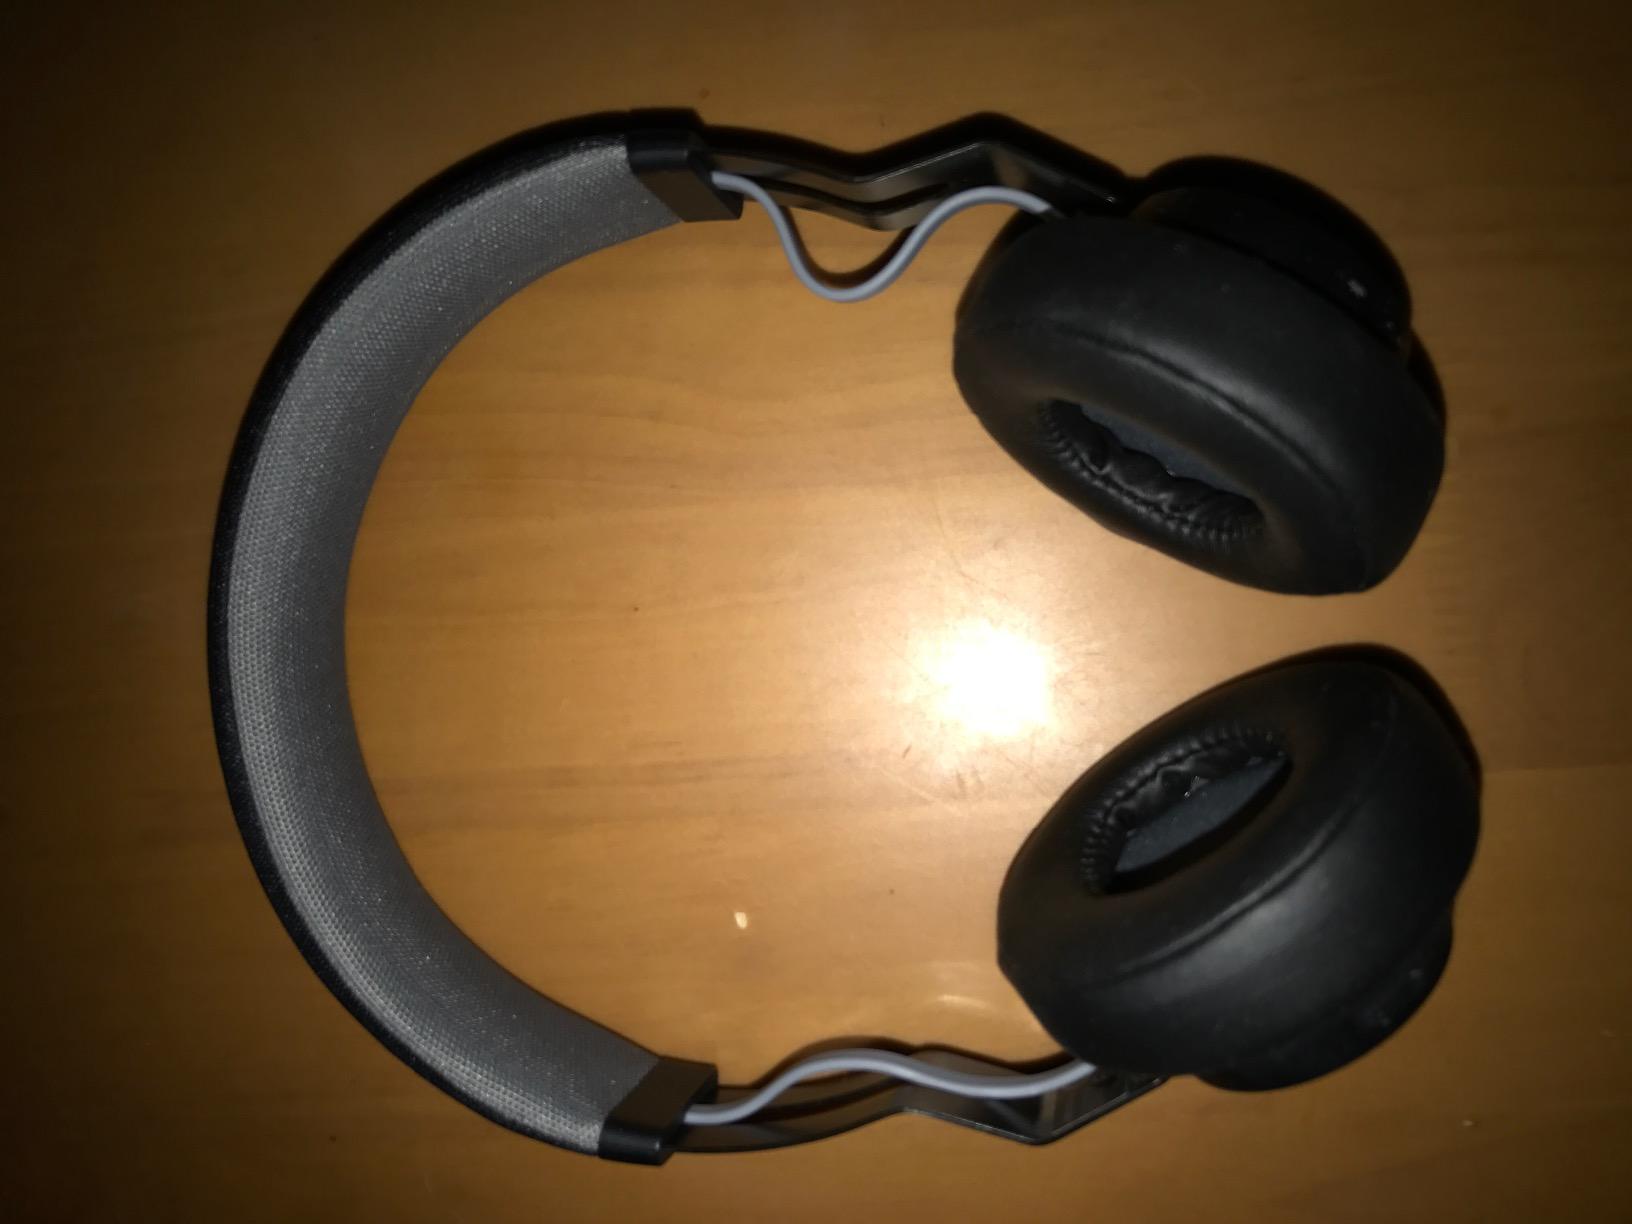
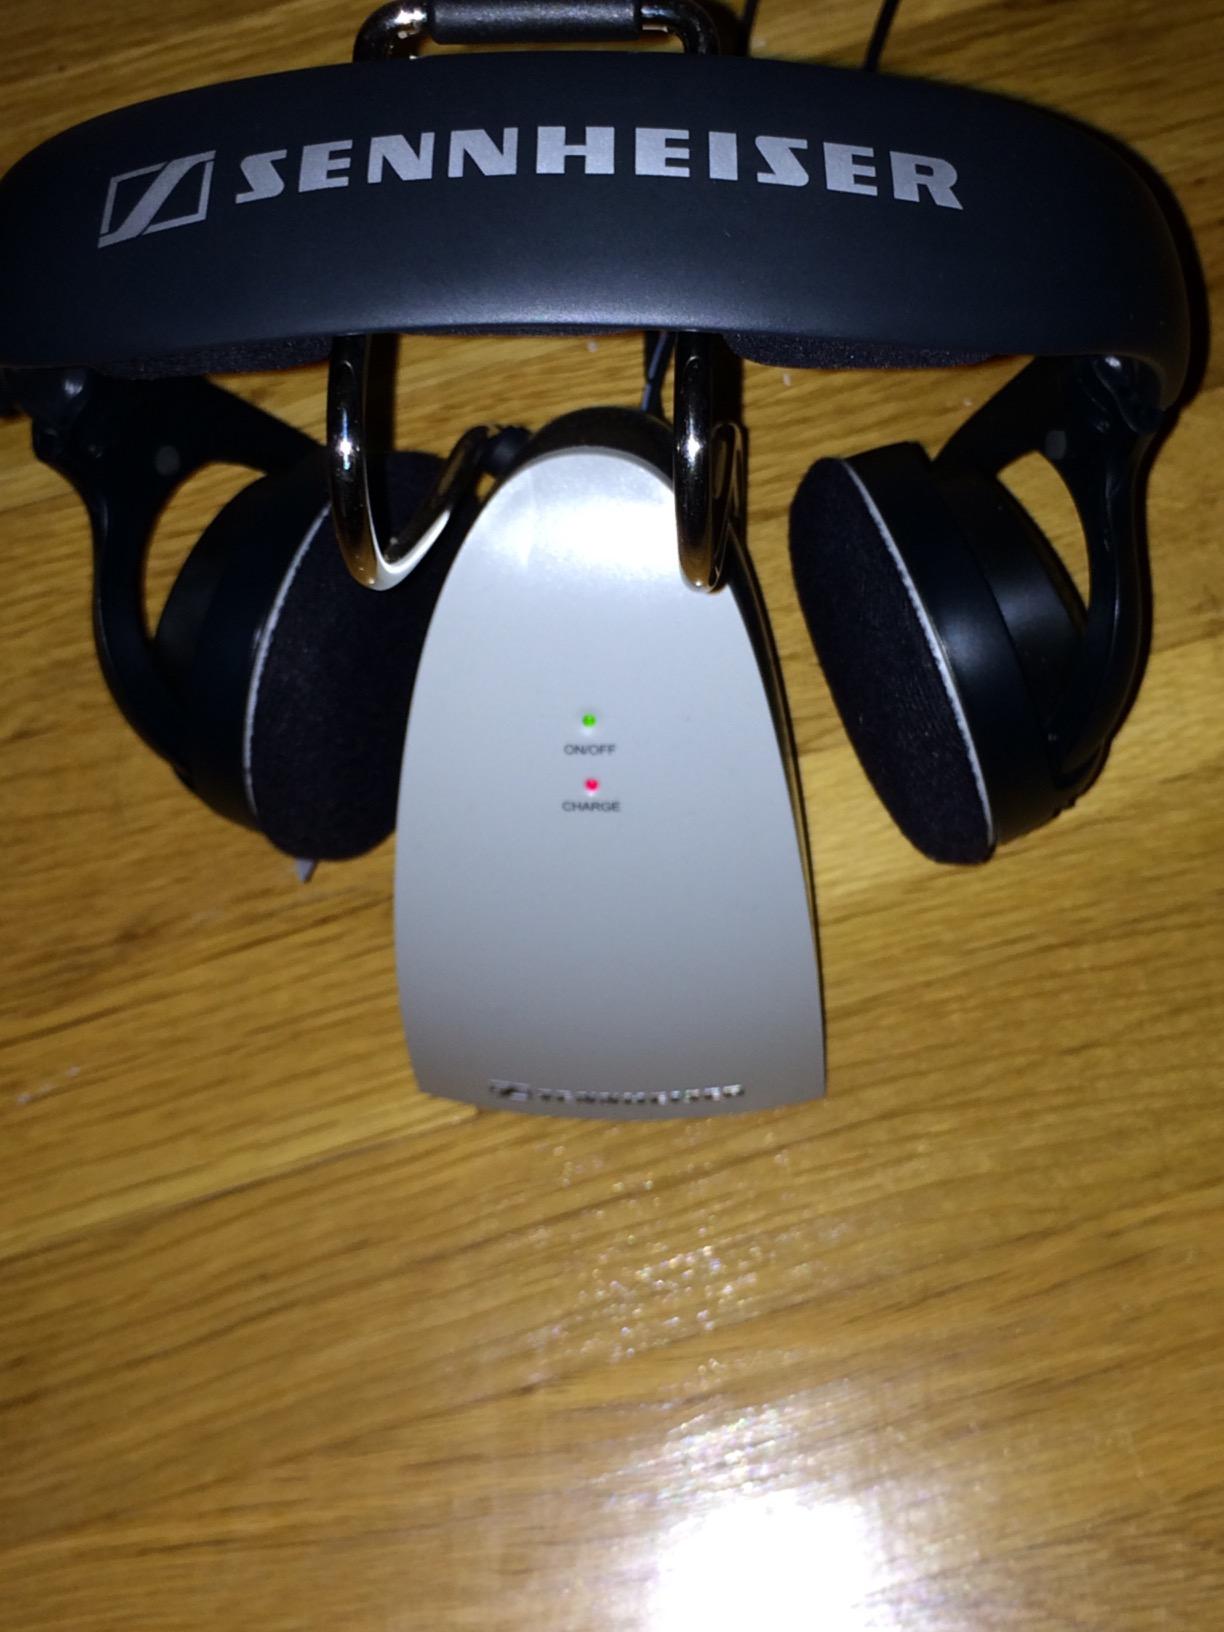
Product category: headphones
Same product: no